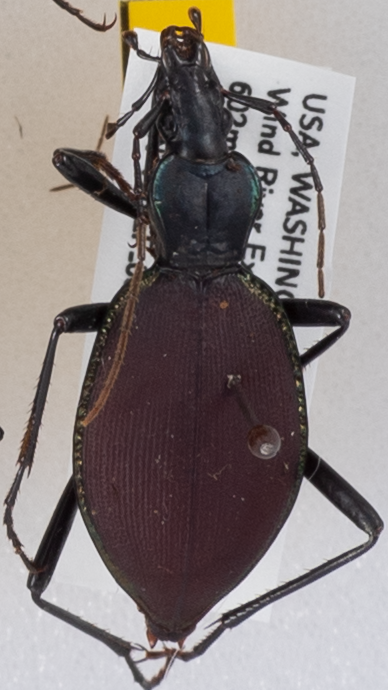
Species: Scaphinotus angusticollis
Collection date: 2019-09-10
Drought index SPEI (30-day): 0.412
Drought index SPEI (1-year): -1.45
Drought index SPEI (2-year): -1.623